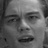
Emotion: sad